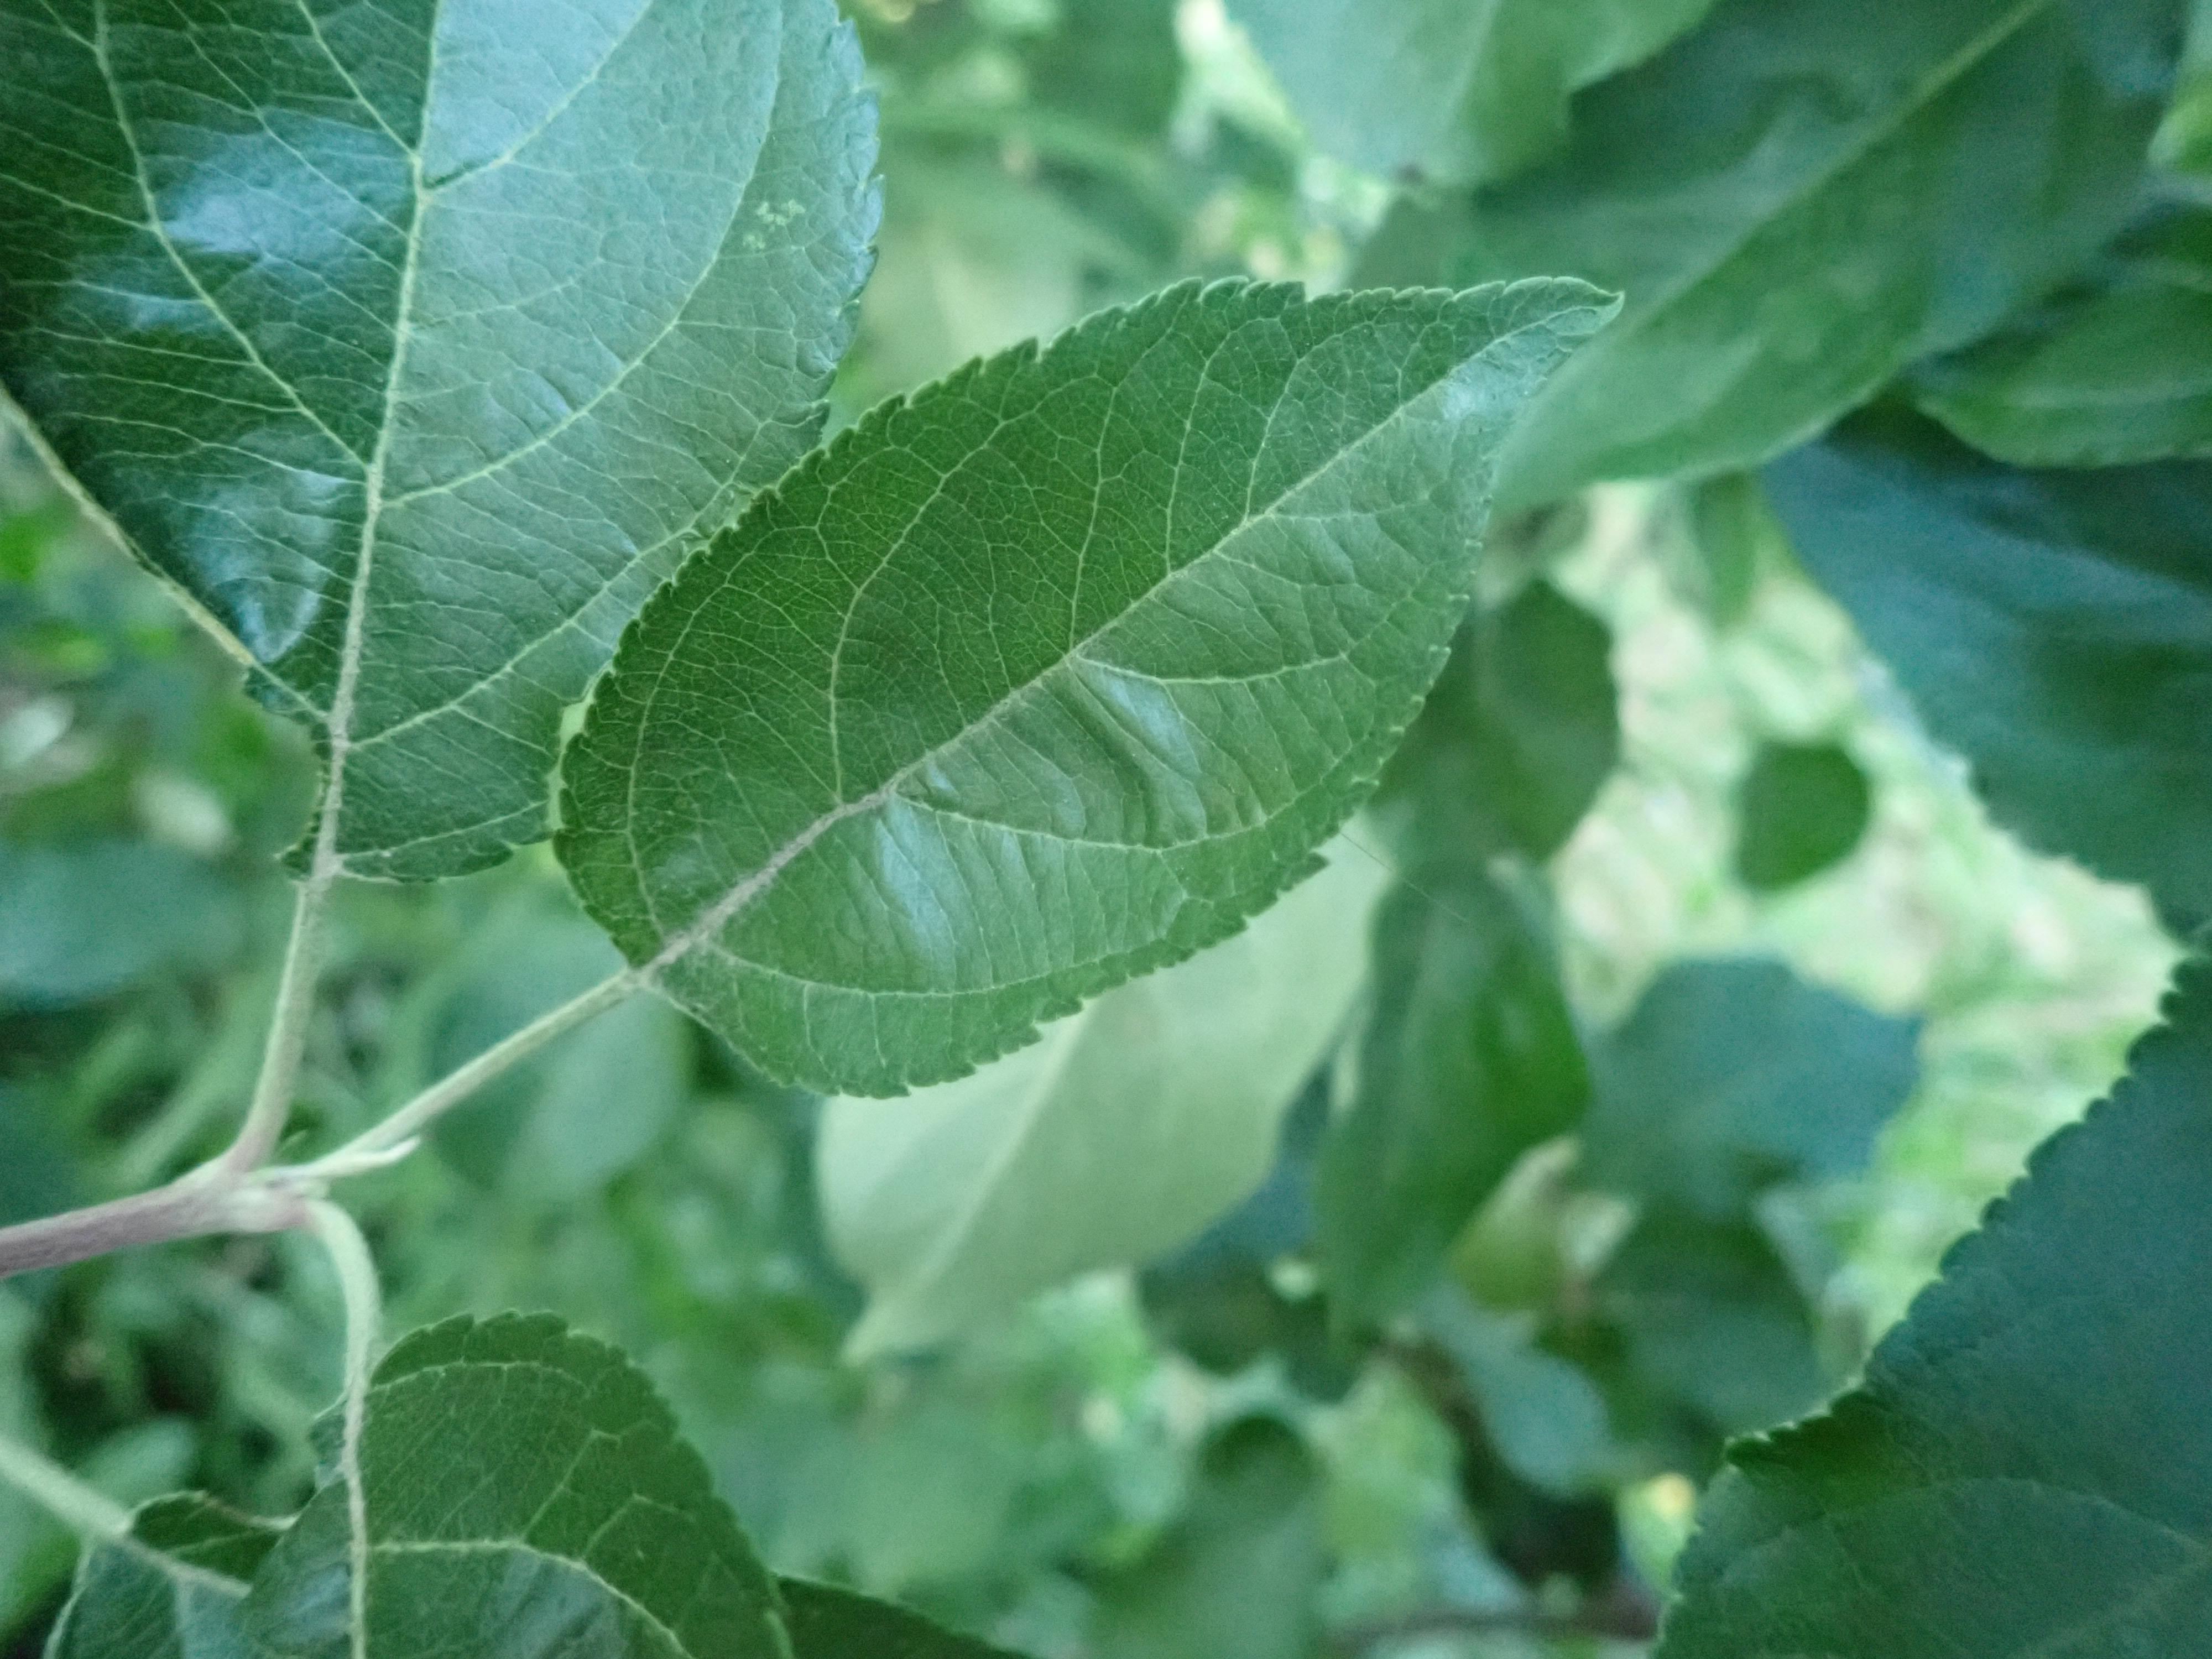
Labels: healthy